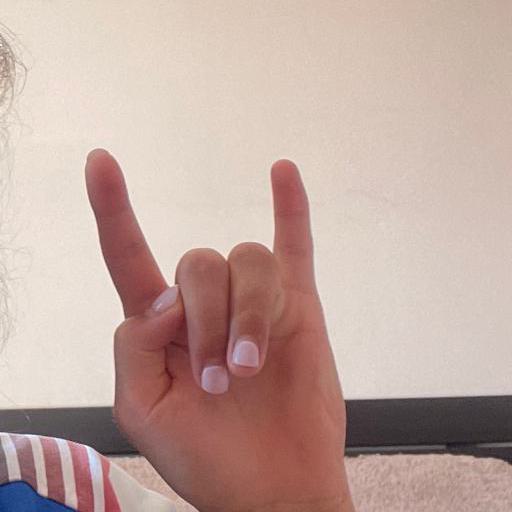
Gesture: rock